Pathirakali Amman Temple

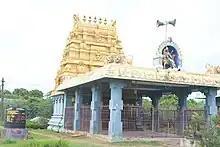
Shiva temple front gate with the bell tower

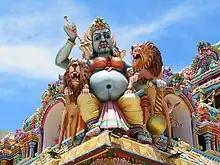
Statue at the temple of a guardian with a very similar appearance to Kali

Pathirakali Amman Temple – Pathirakali Ambal Kovil – or the Kali Kovil, Trincomalee is a Hindu temple dedicated to the goddess Bhadrakali, a form of the goddess Kali Amman in Trincomalee, Eastern Province, Sri Lanka. The Kali temple of the ancient "Trincomalee Koneswaram Temple Compounds", a large complex of connected shrines in the Trincomalee Konesar Malai area, the temple is located close to the Trincomalee Hindu College.